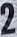
Number: 2